Sky position (RA, Dec in degrees): 8.845, 0.6678
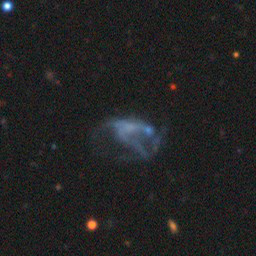
Galaxy morphology: Disturbed Galaxies